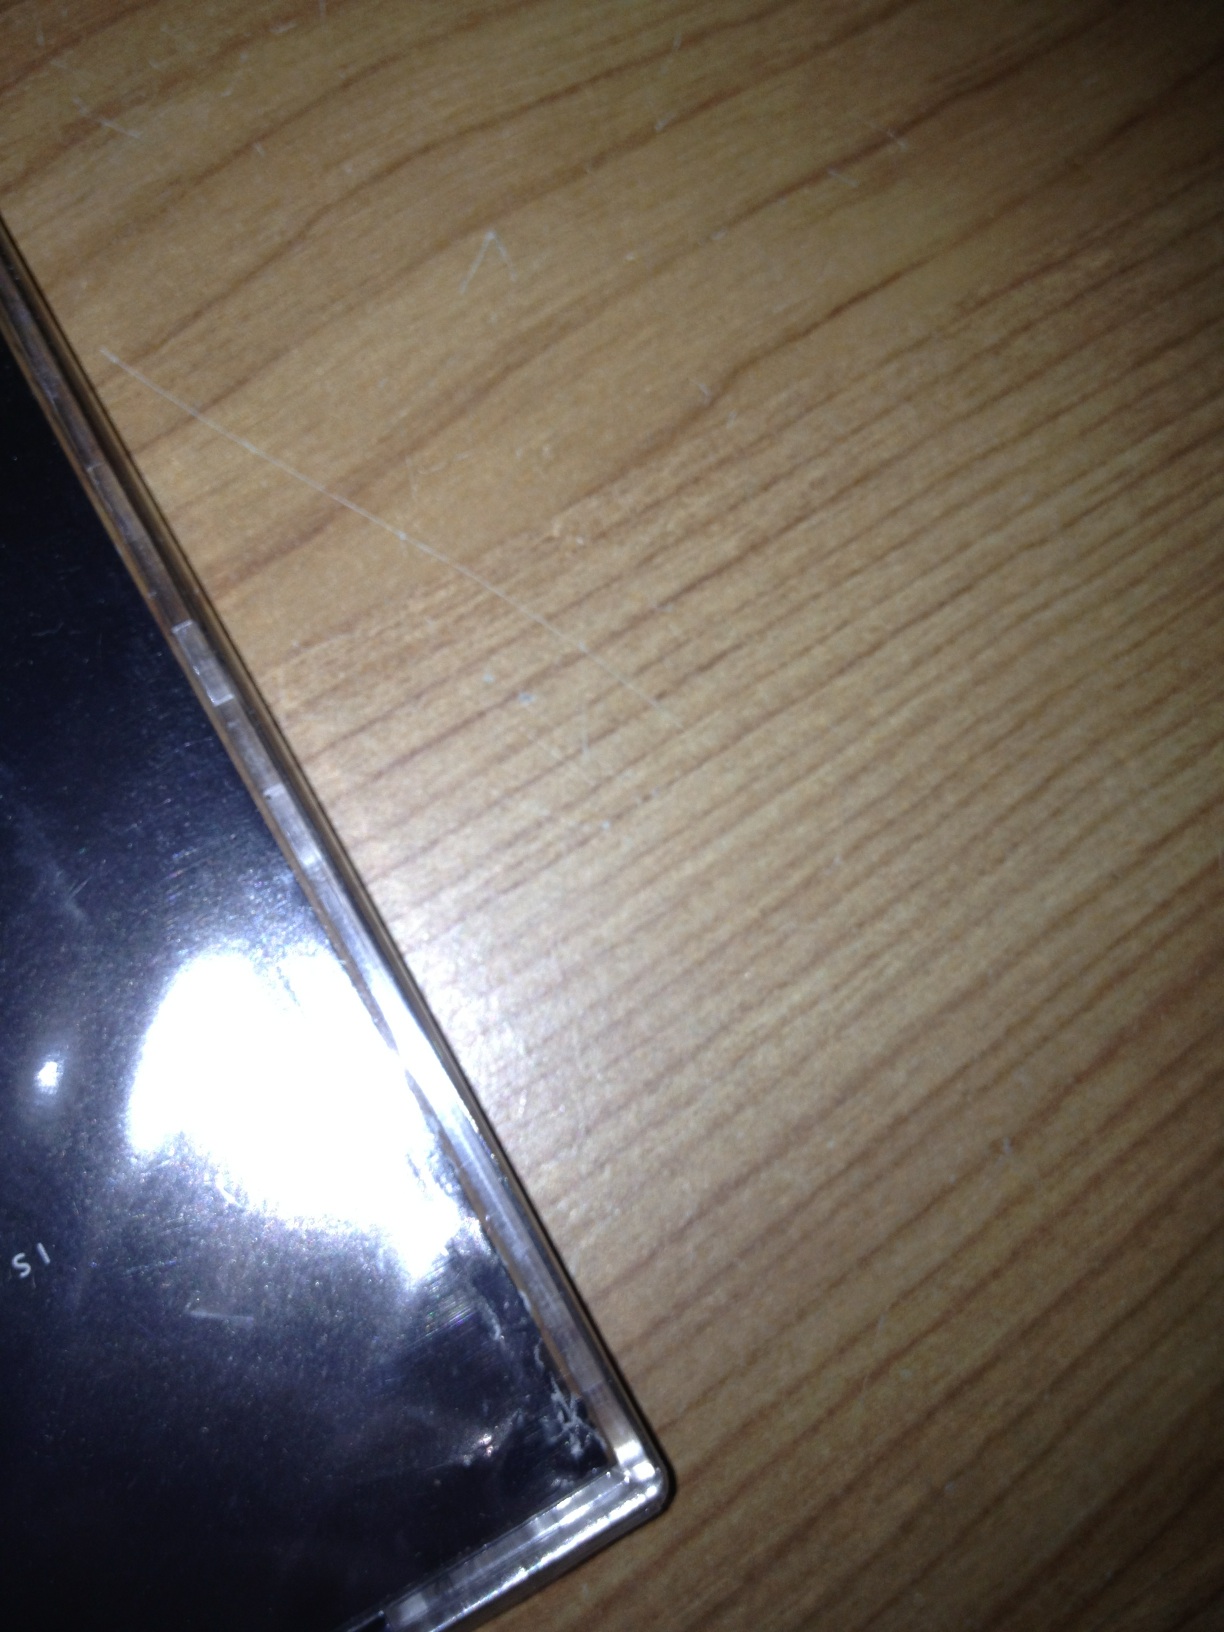Question: What's the name of this CD?
Answer: unanswerable